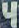
Number: 4